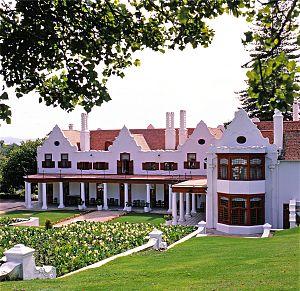
Groote Schuur, est un domaine situé dans la ville du Cap, en Afrique du Sud, à Rondebosch, sur les pentes du Devil's Peak, en dessous de la montagne de la Table. Le bâtiment de résidence est de style Cape Dutch.
Daniel François Malan est un pasteur de l'Église réformée hollandaise, journaliste et homme politique sud-africain, premier ministre de l'Union Sud-africaine de 1948 à 1954, période durant laquelle son gouvernement instaure la politique d'apartheid.